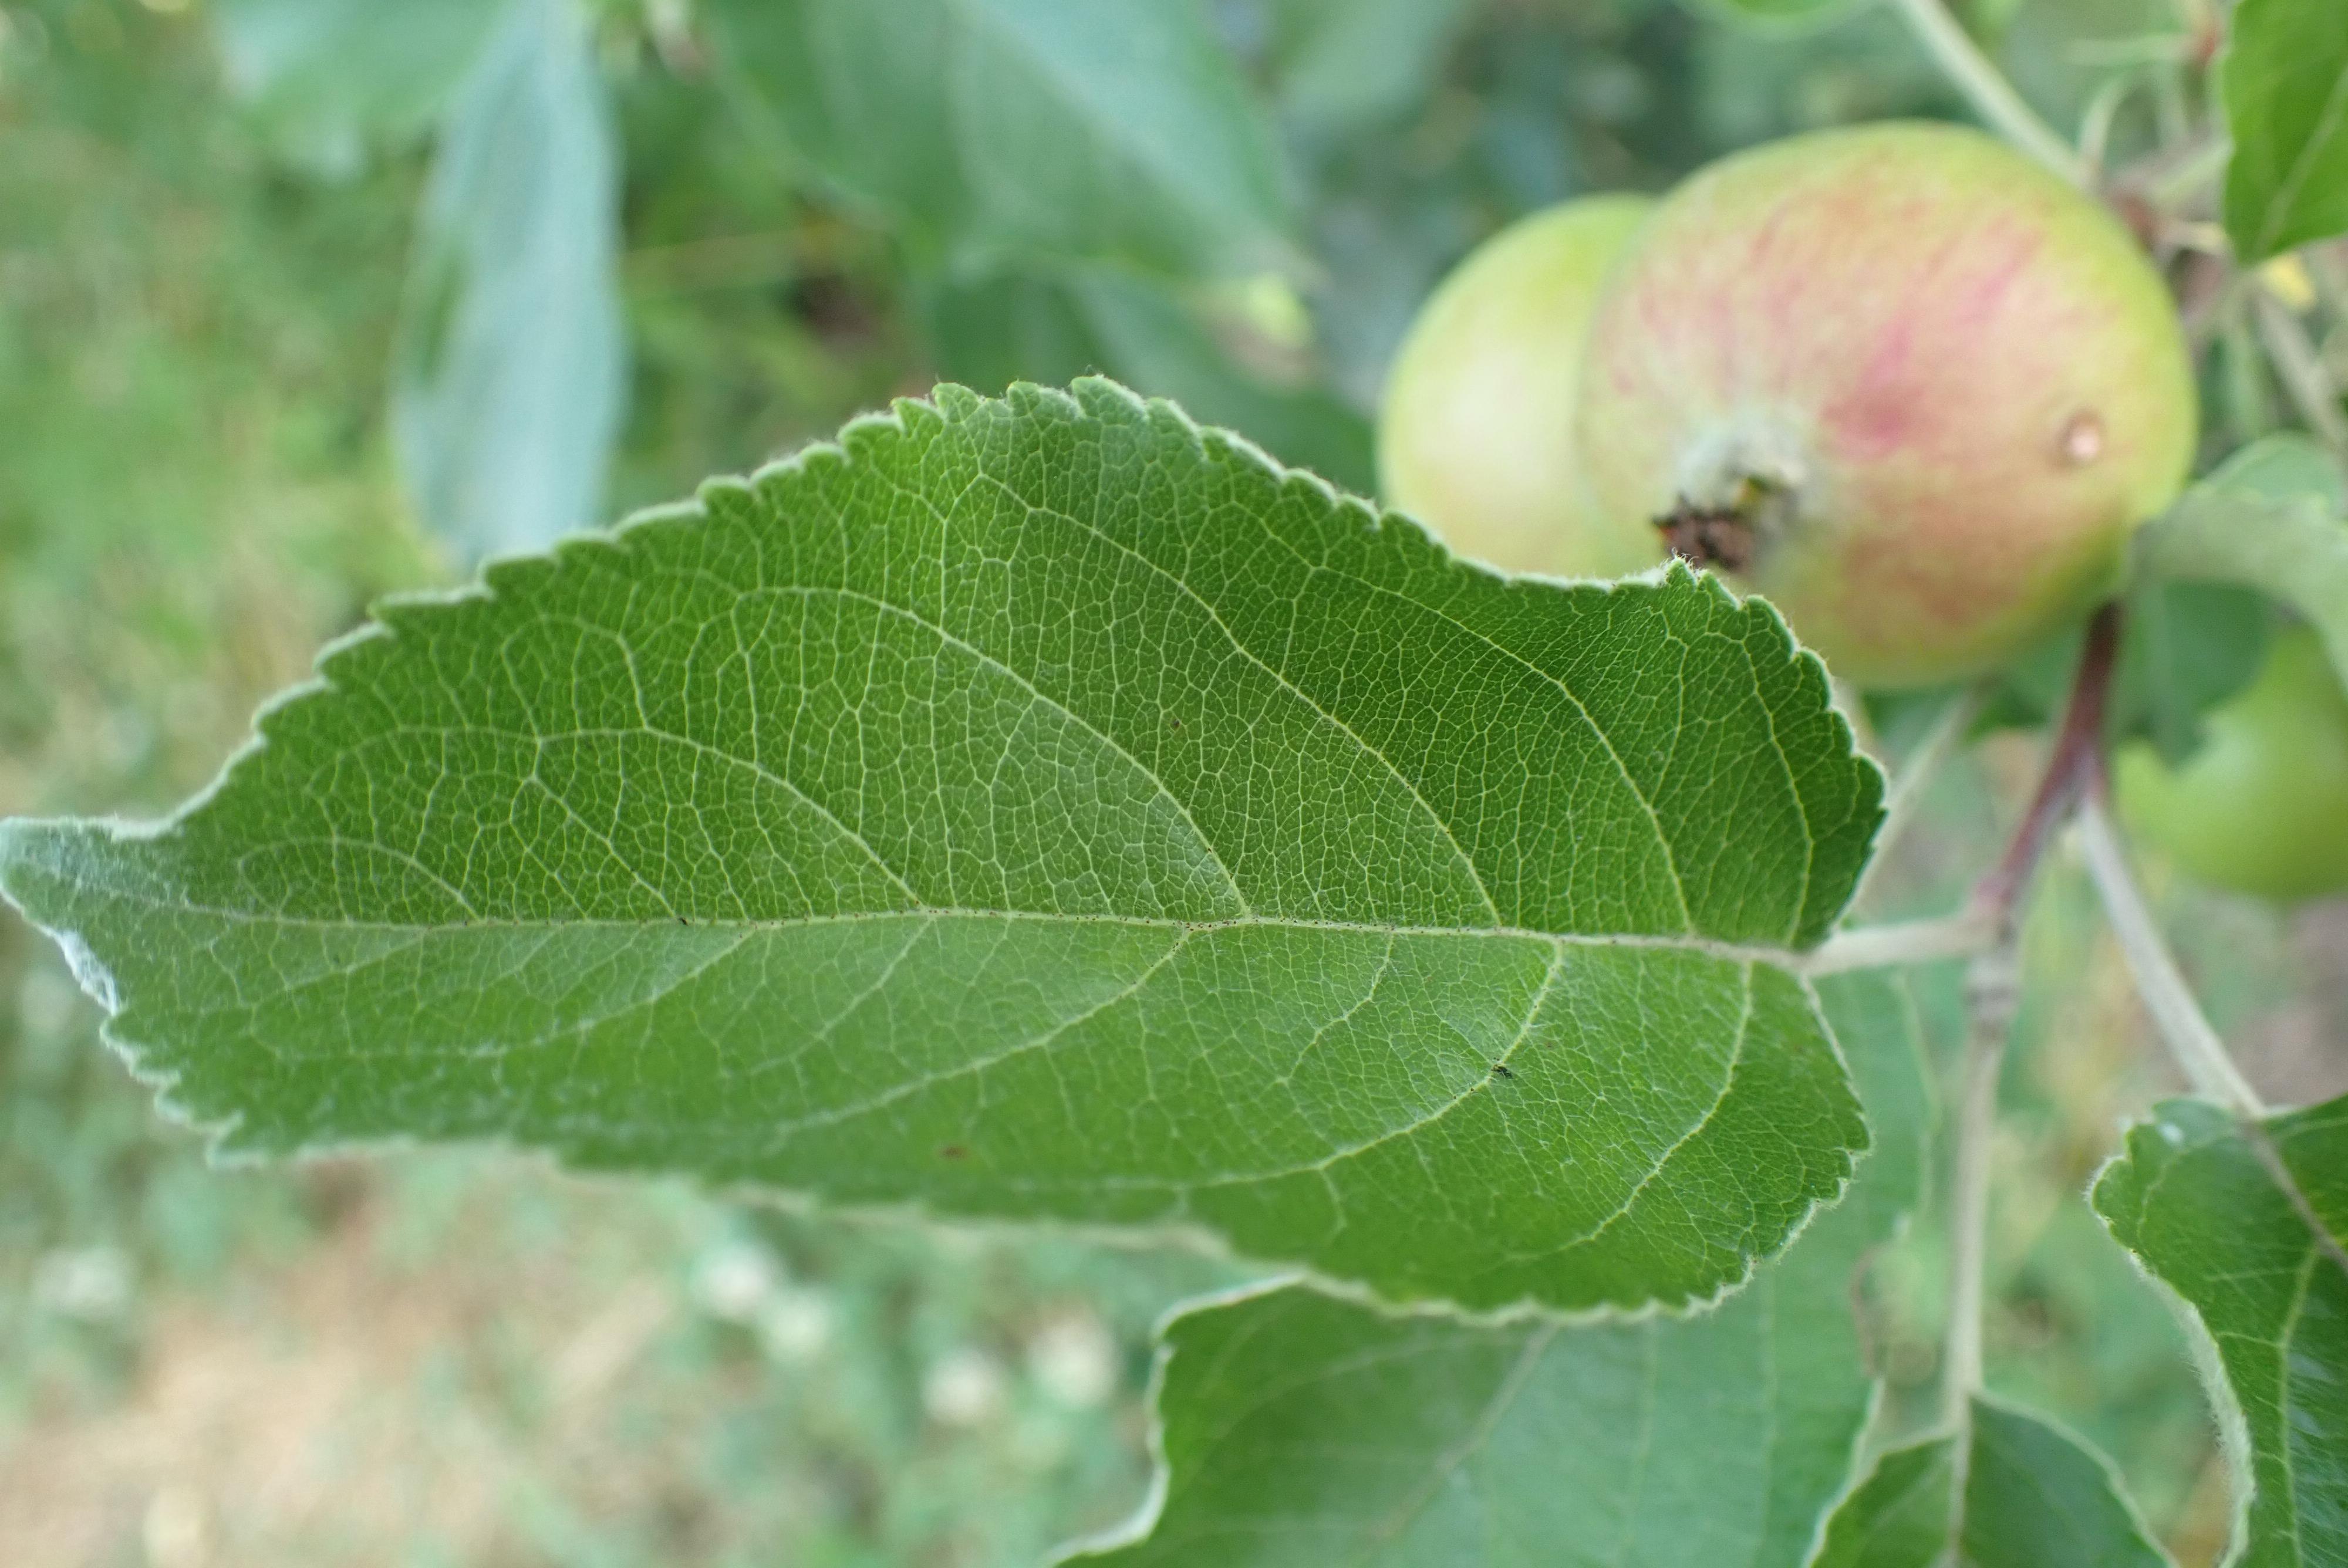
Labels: healthy